Flatanger Municipality

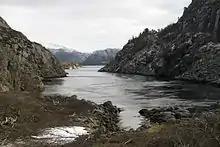
View of a small fjord in Flatanger

Flatanger was established as a municipality in the old Nord-Trøndelag county on 1 January 1871 when it was separated from the large Fosnes Municipality. Initially, Flatanger Municipality had 1,472 residents. It is one of the few municipalities in Norway whose boundaries have not changed since it was established. In 2018, it became part of the newly created Trøndelag county.